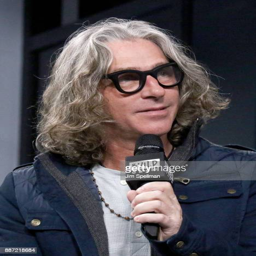
artist from the band attends build